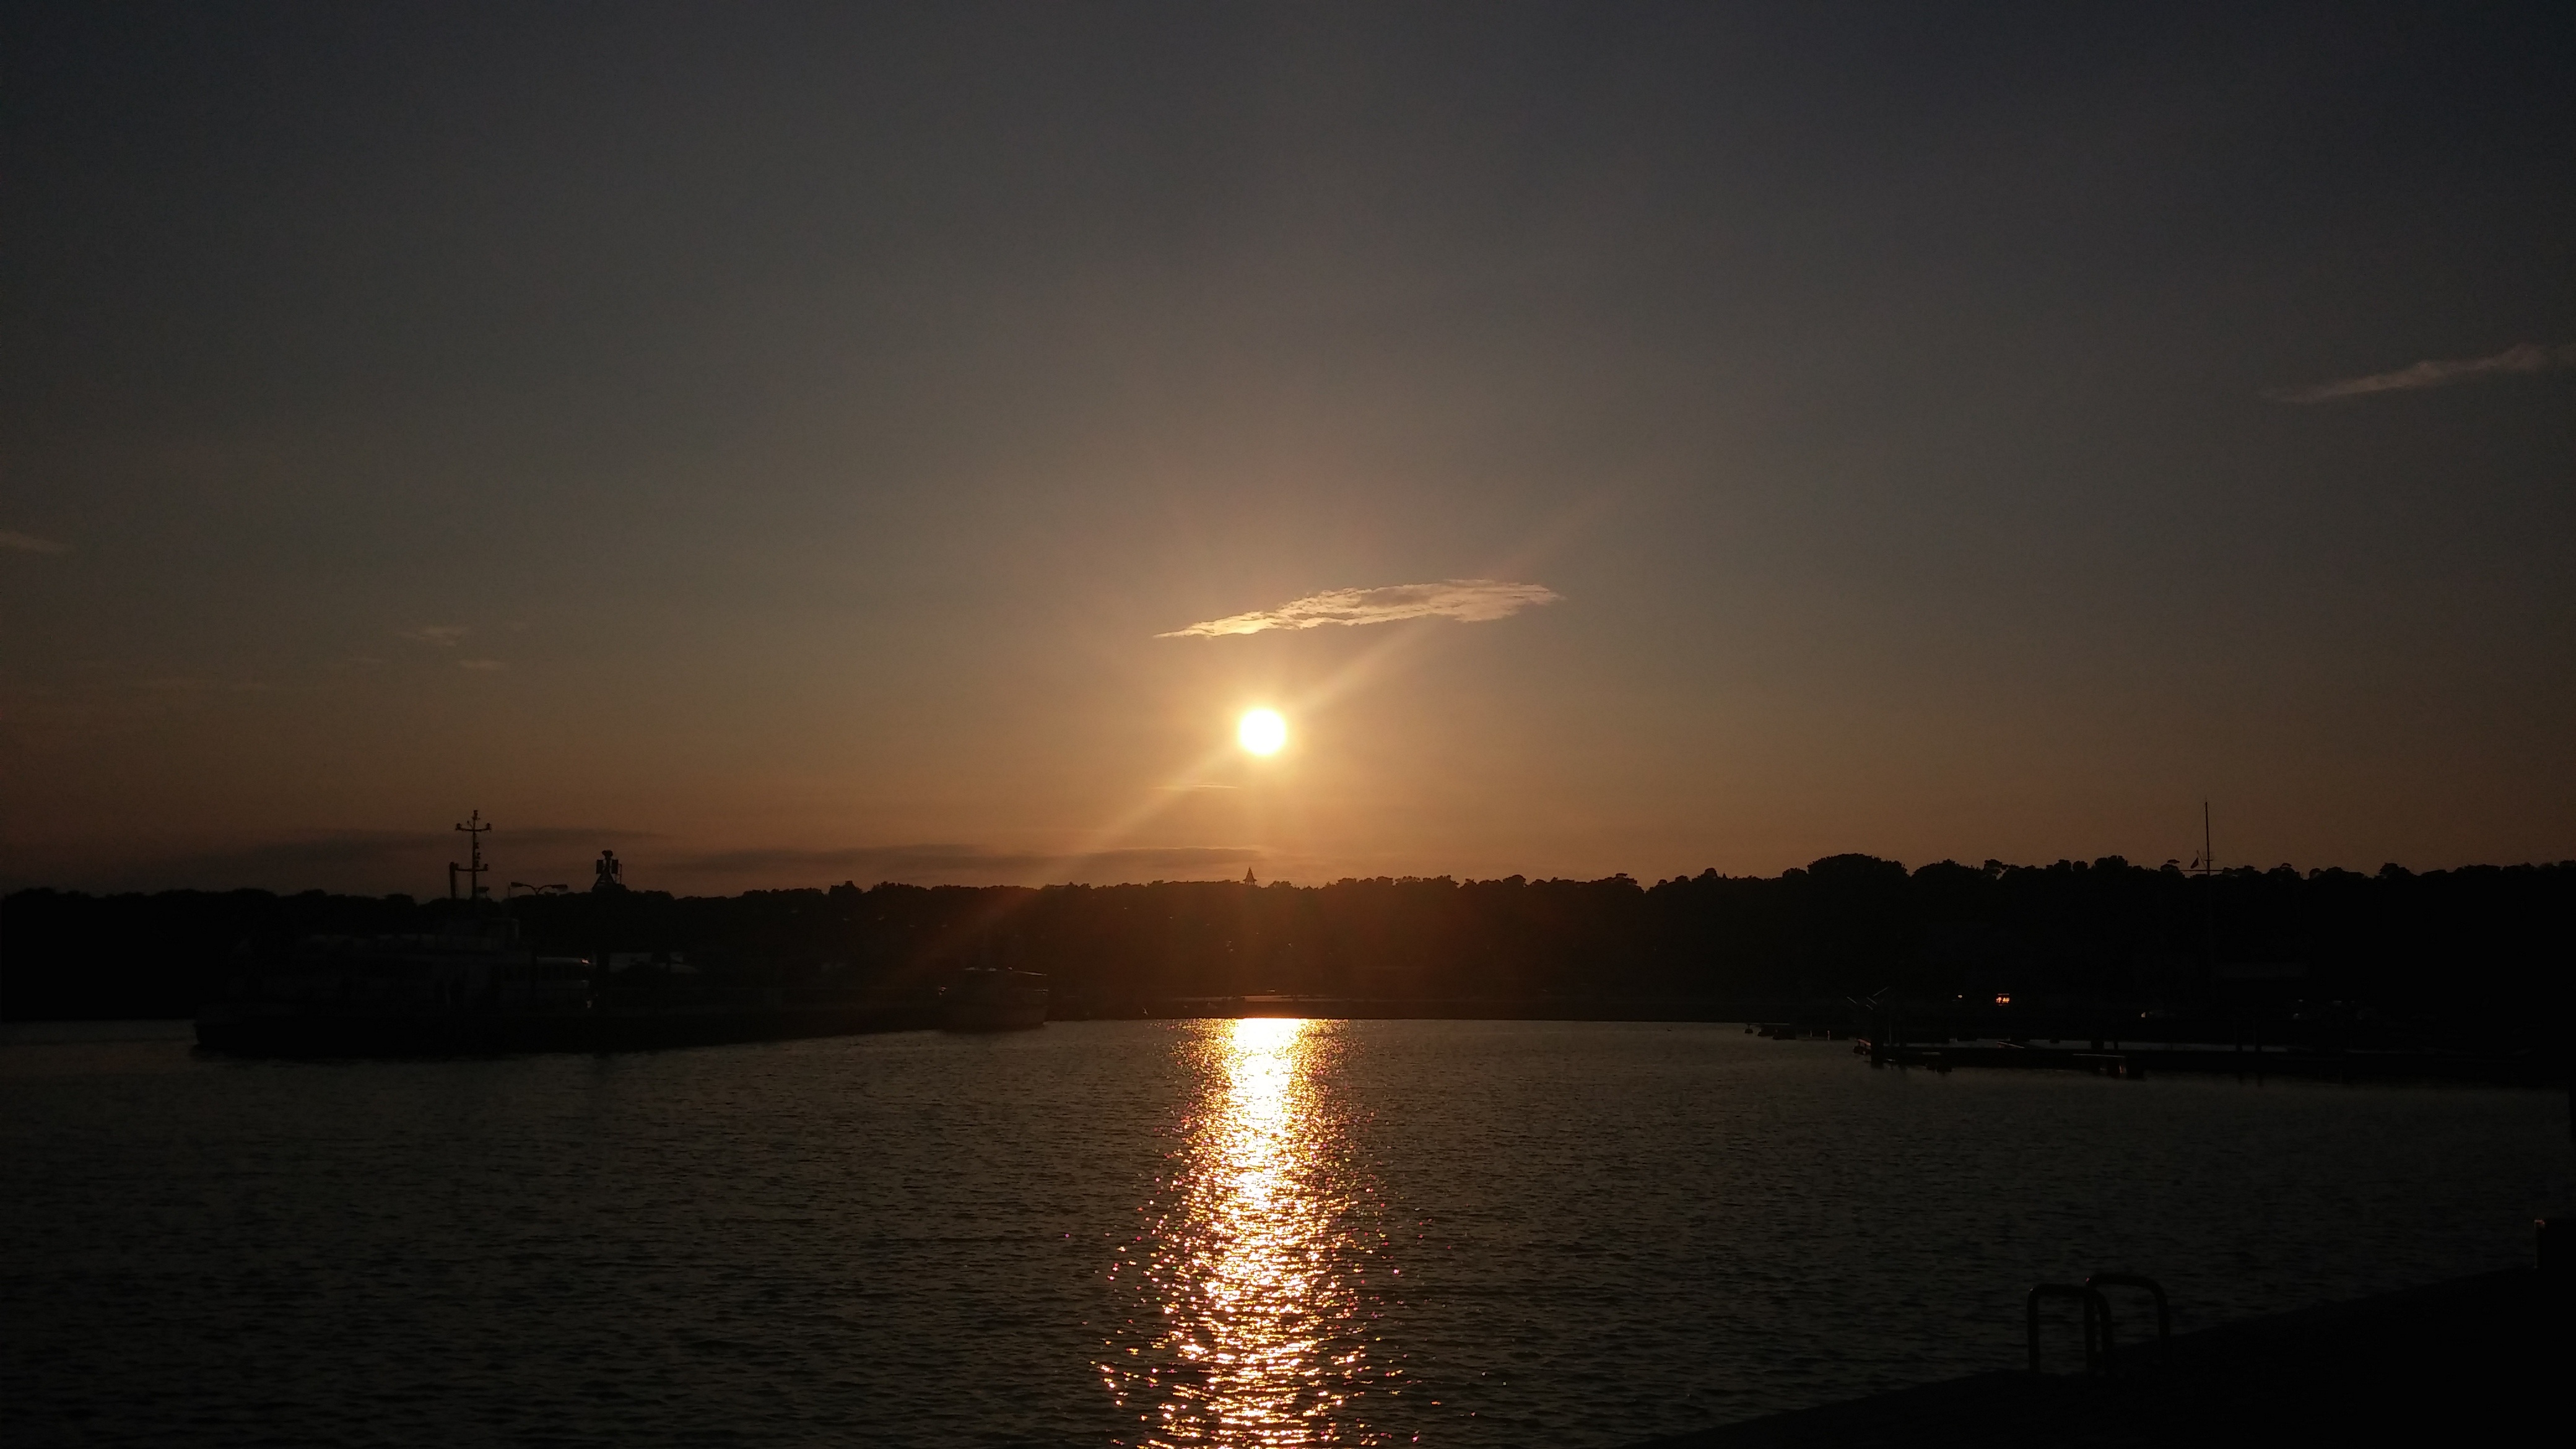
sea, horizon, sun, sunrise, sunset, night, sunlight, morning, dawn, summer, recreation, dusk, evening, reflection, holiday, heat, holidays, poland, the sun, afterglow, the baltic sea, astronomical object, atmospheric phenomenon